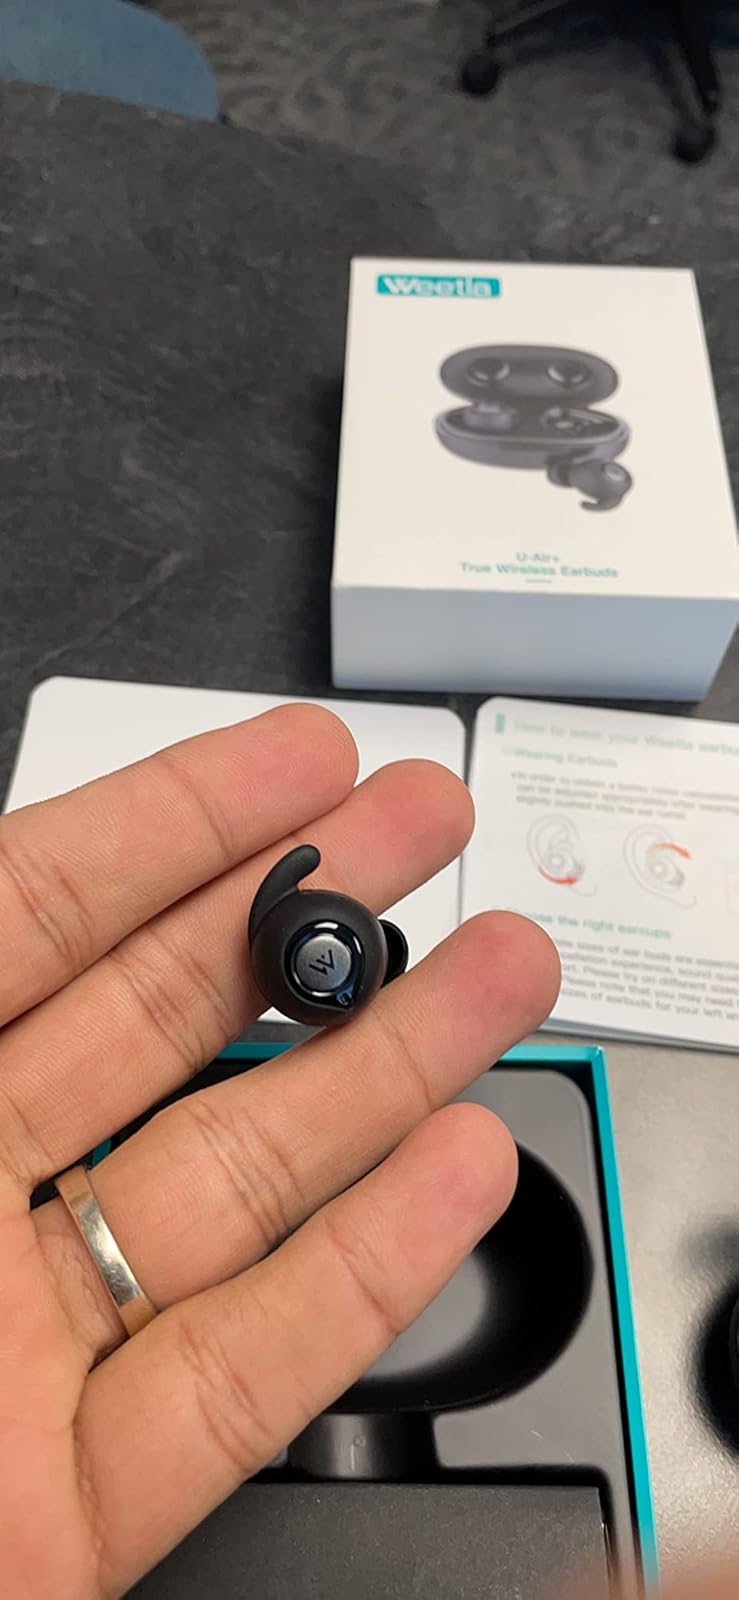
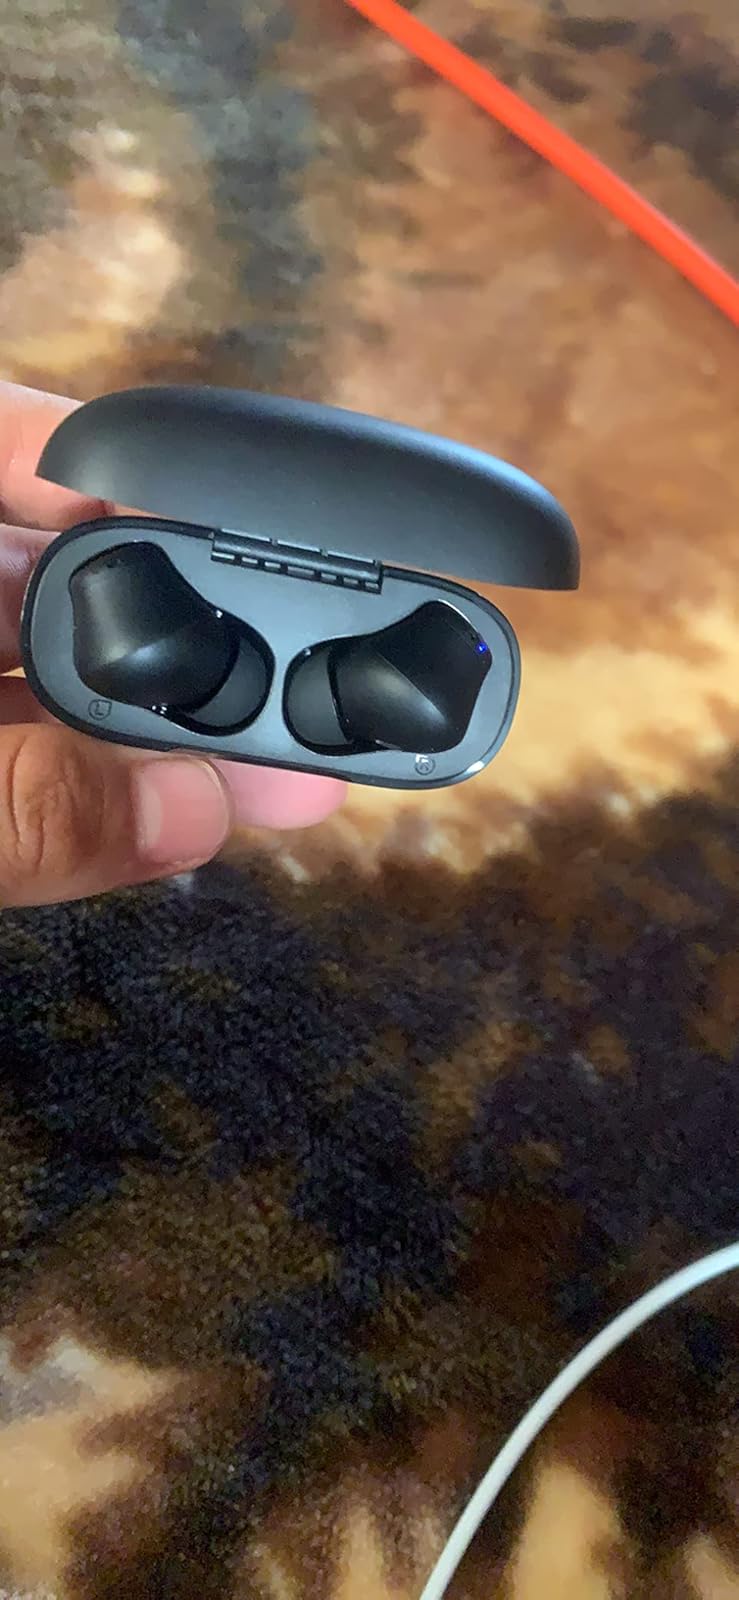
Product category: earbuds
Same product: no